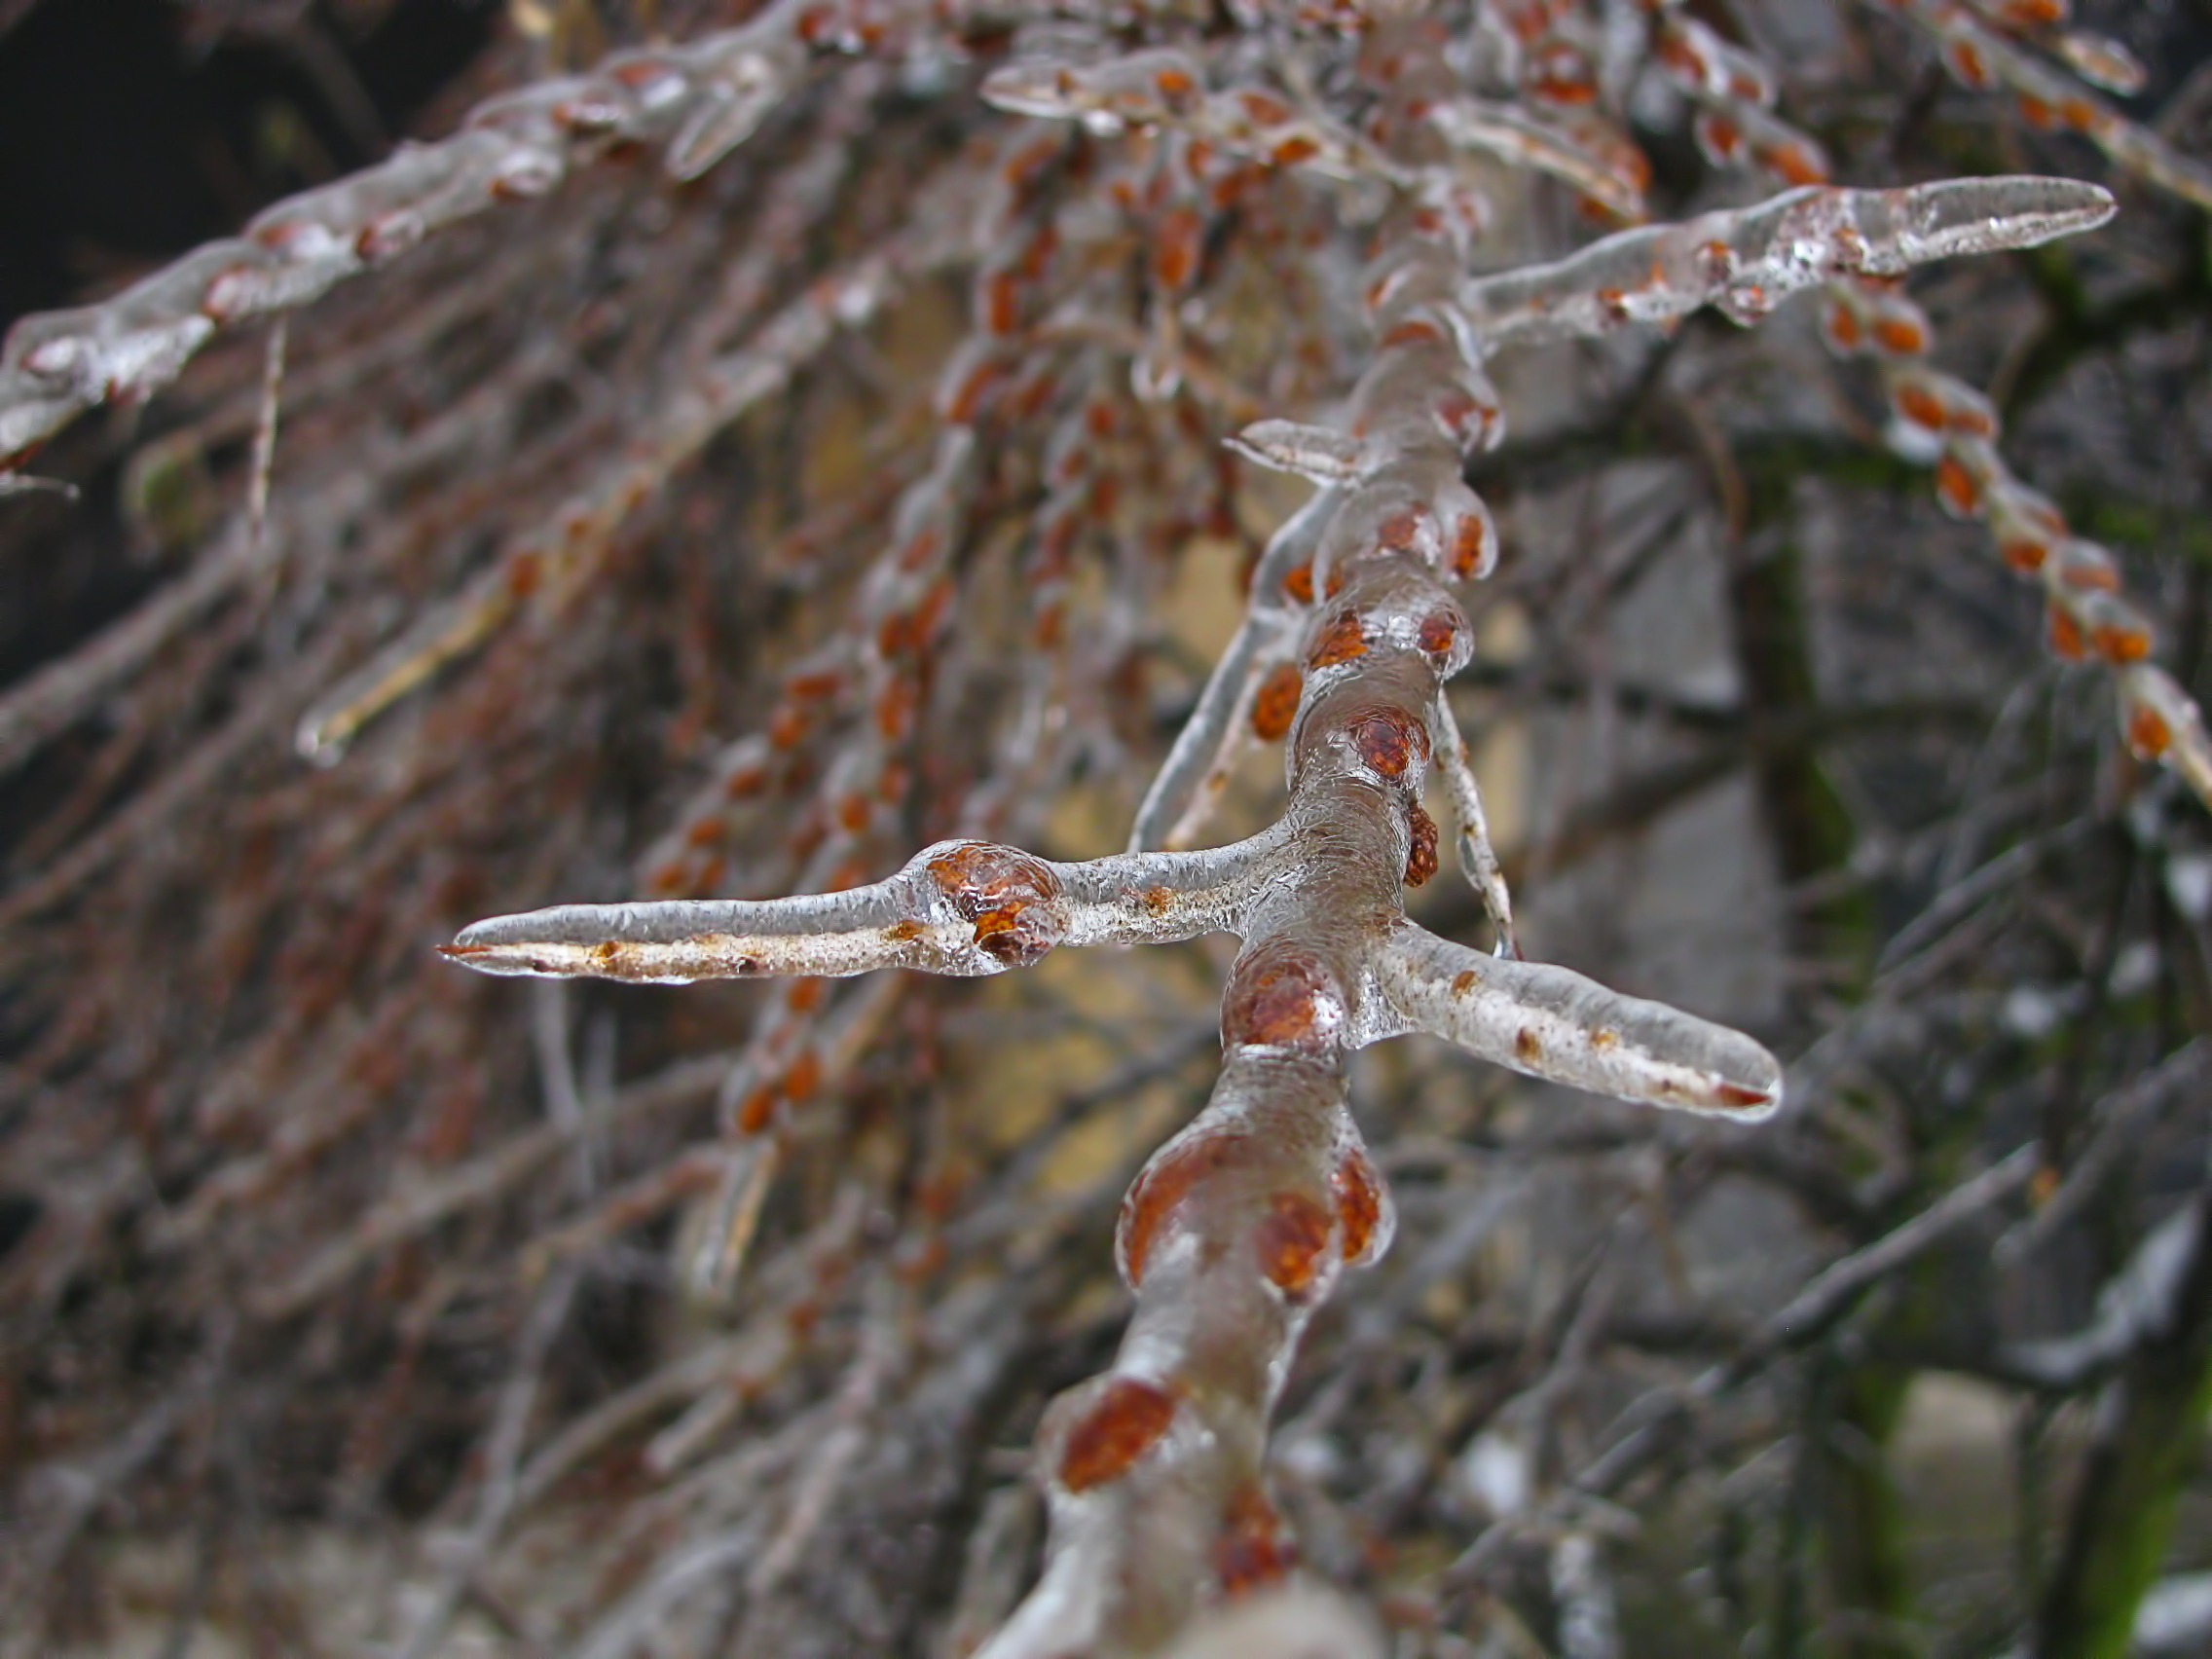
tree, nature, branch, cold, winter, plant, leaf, flower, frost, wildlife, ice, insect, autumn, frozen, flora, season, fauna, invertebrate, twig, close up, frosted, wintry, bough, macro photography